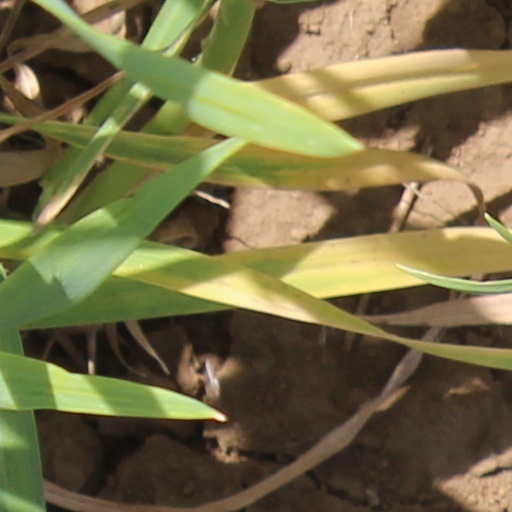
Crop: wheat